Martin de Barcos

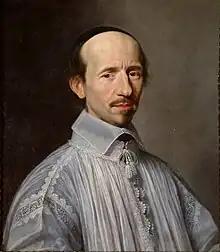
Philippe de Champaigne, "Portrait de Martin de Barcos", 1646, Magny-les-Hameaux, Musée national de Port-Royal des Champs

Martin de Barcos (1600 – 1678), was a French Catholic priest and theologian of the Jansenist School.